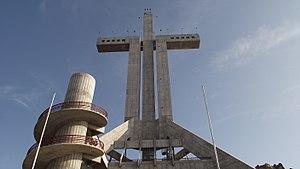
Une croix latine, croix christique ou crux immissa est une croix dont la branche inférieure est plus longue que les autres.
Coquimbo est une ville et une commune du Chili capitale de la province d'Elqui, elle-même située dans la région de Coquimbo. C'est un port donnant sur l'océan Pacifique, situé au sud de La Serena, la capitale de la région.